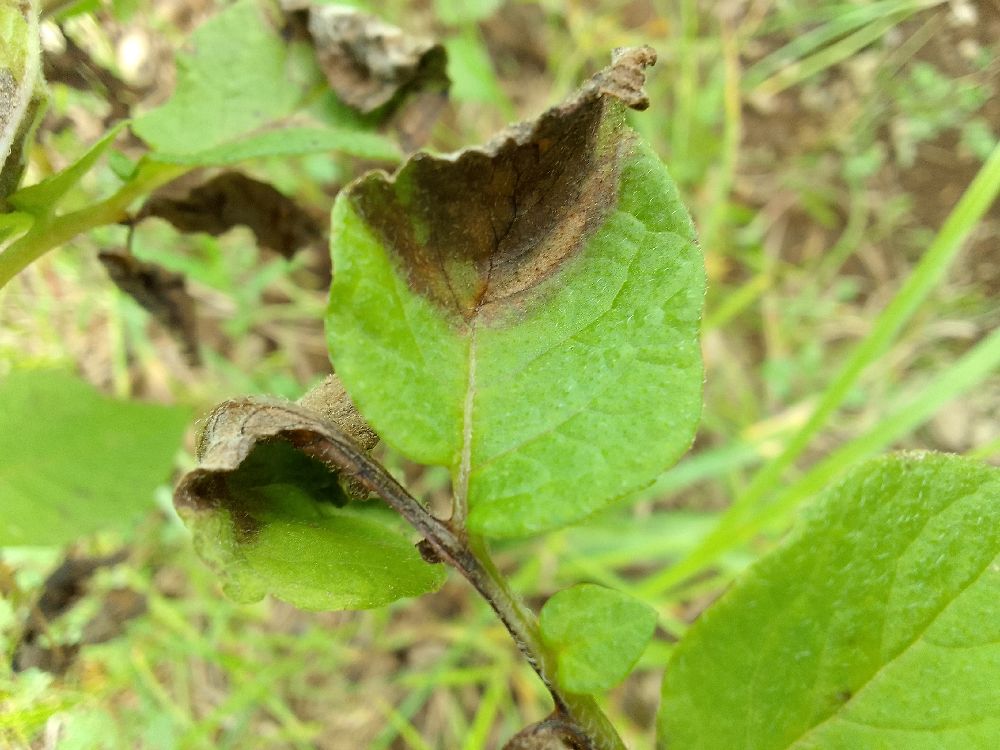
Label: Late blight